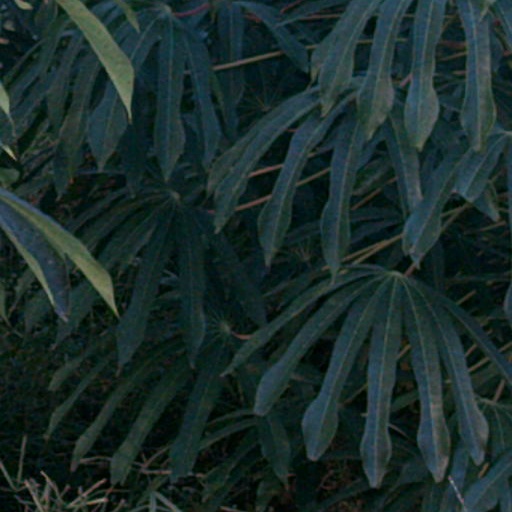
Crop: cassava